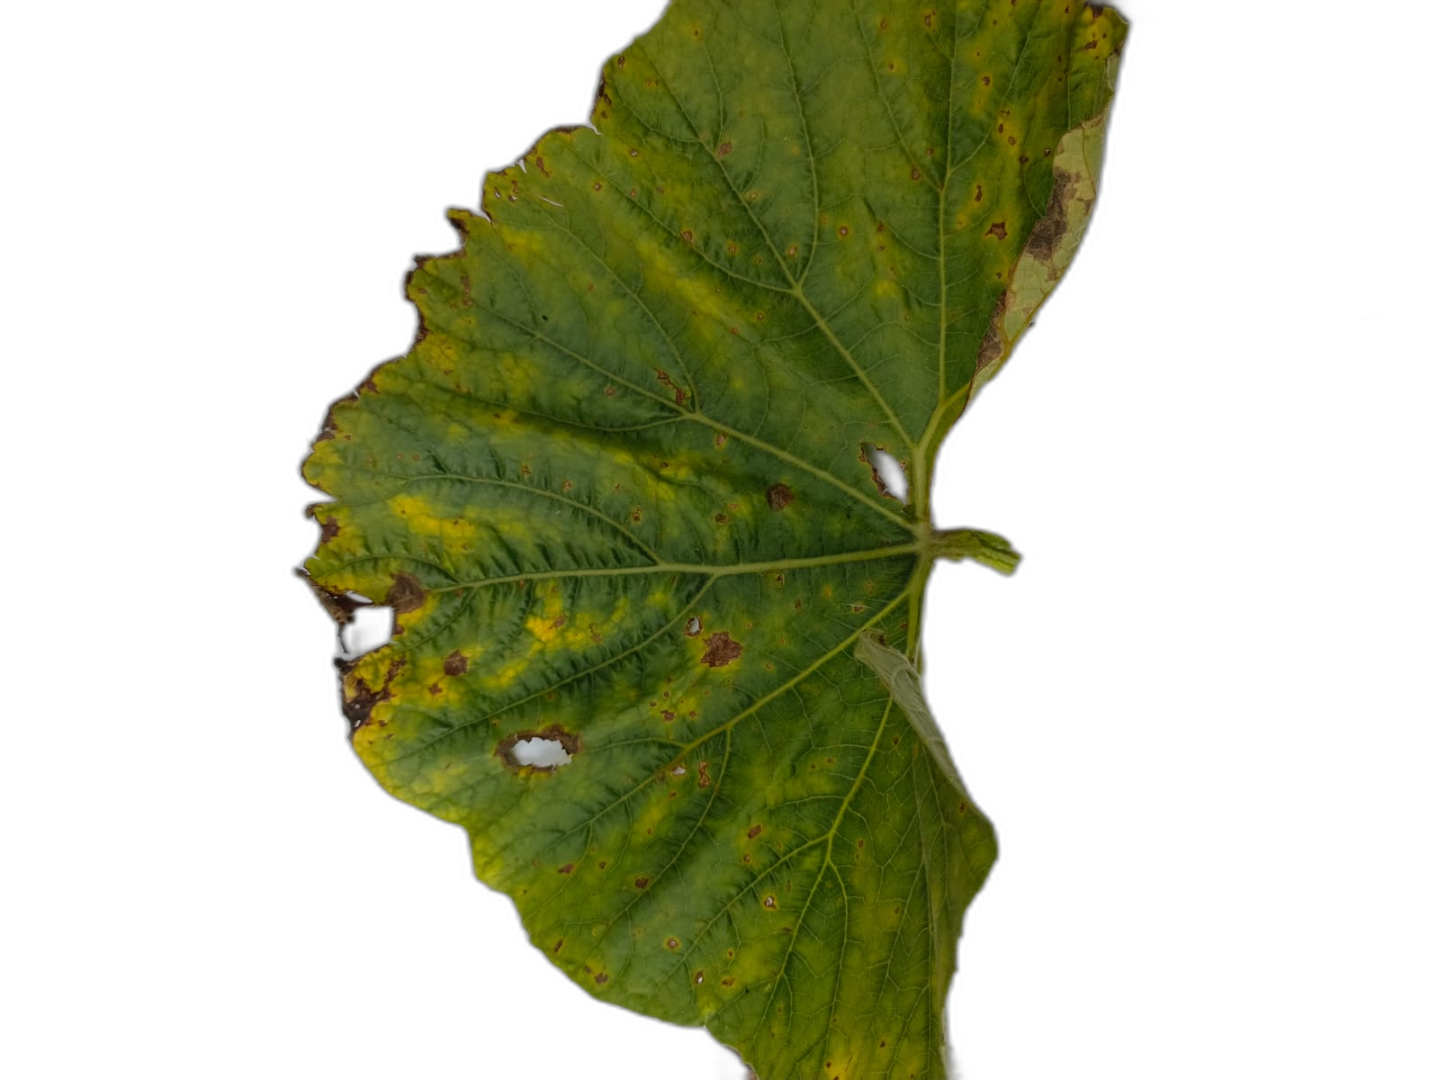
Crop: Bottle Gourd
Label: Anthracnose